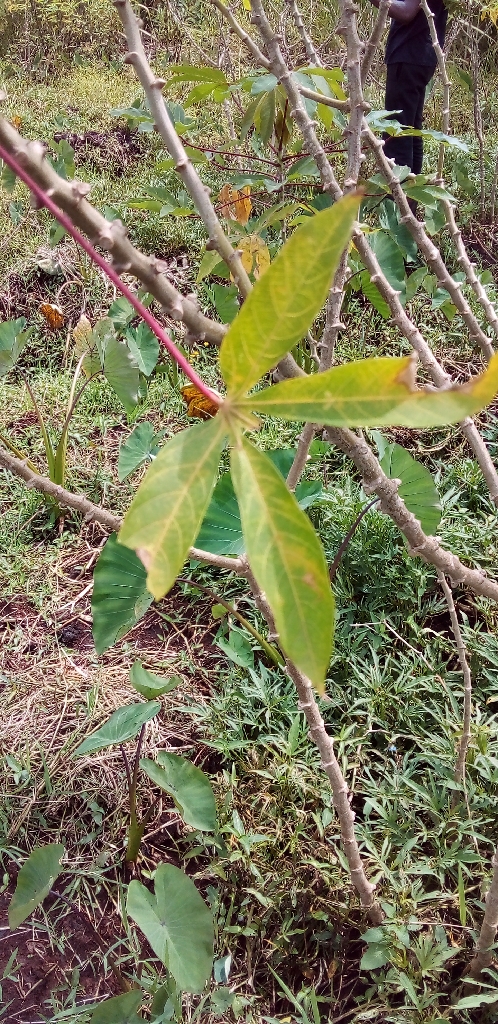
Label: cassava brown streak disease (cbsd)